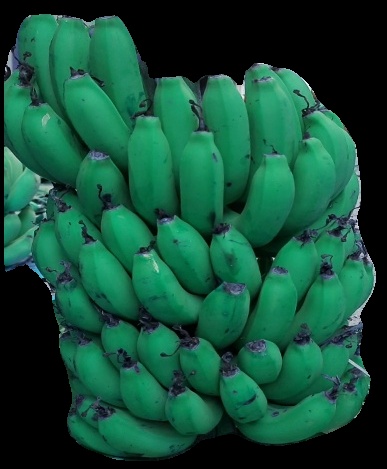
Variety: pachbale
Grade: grade2